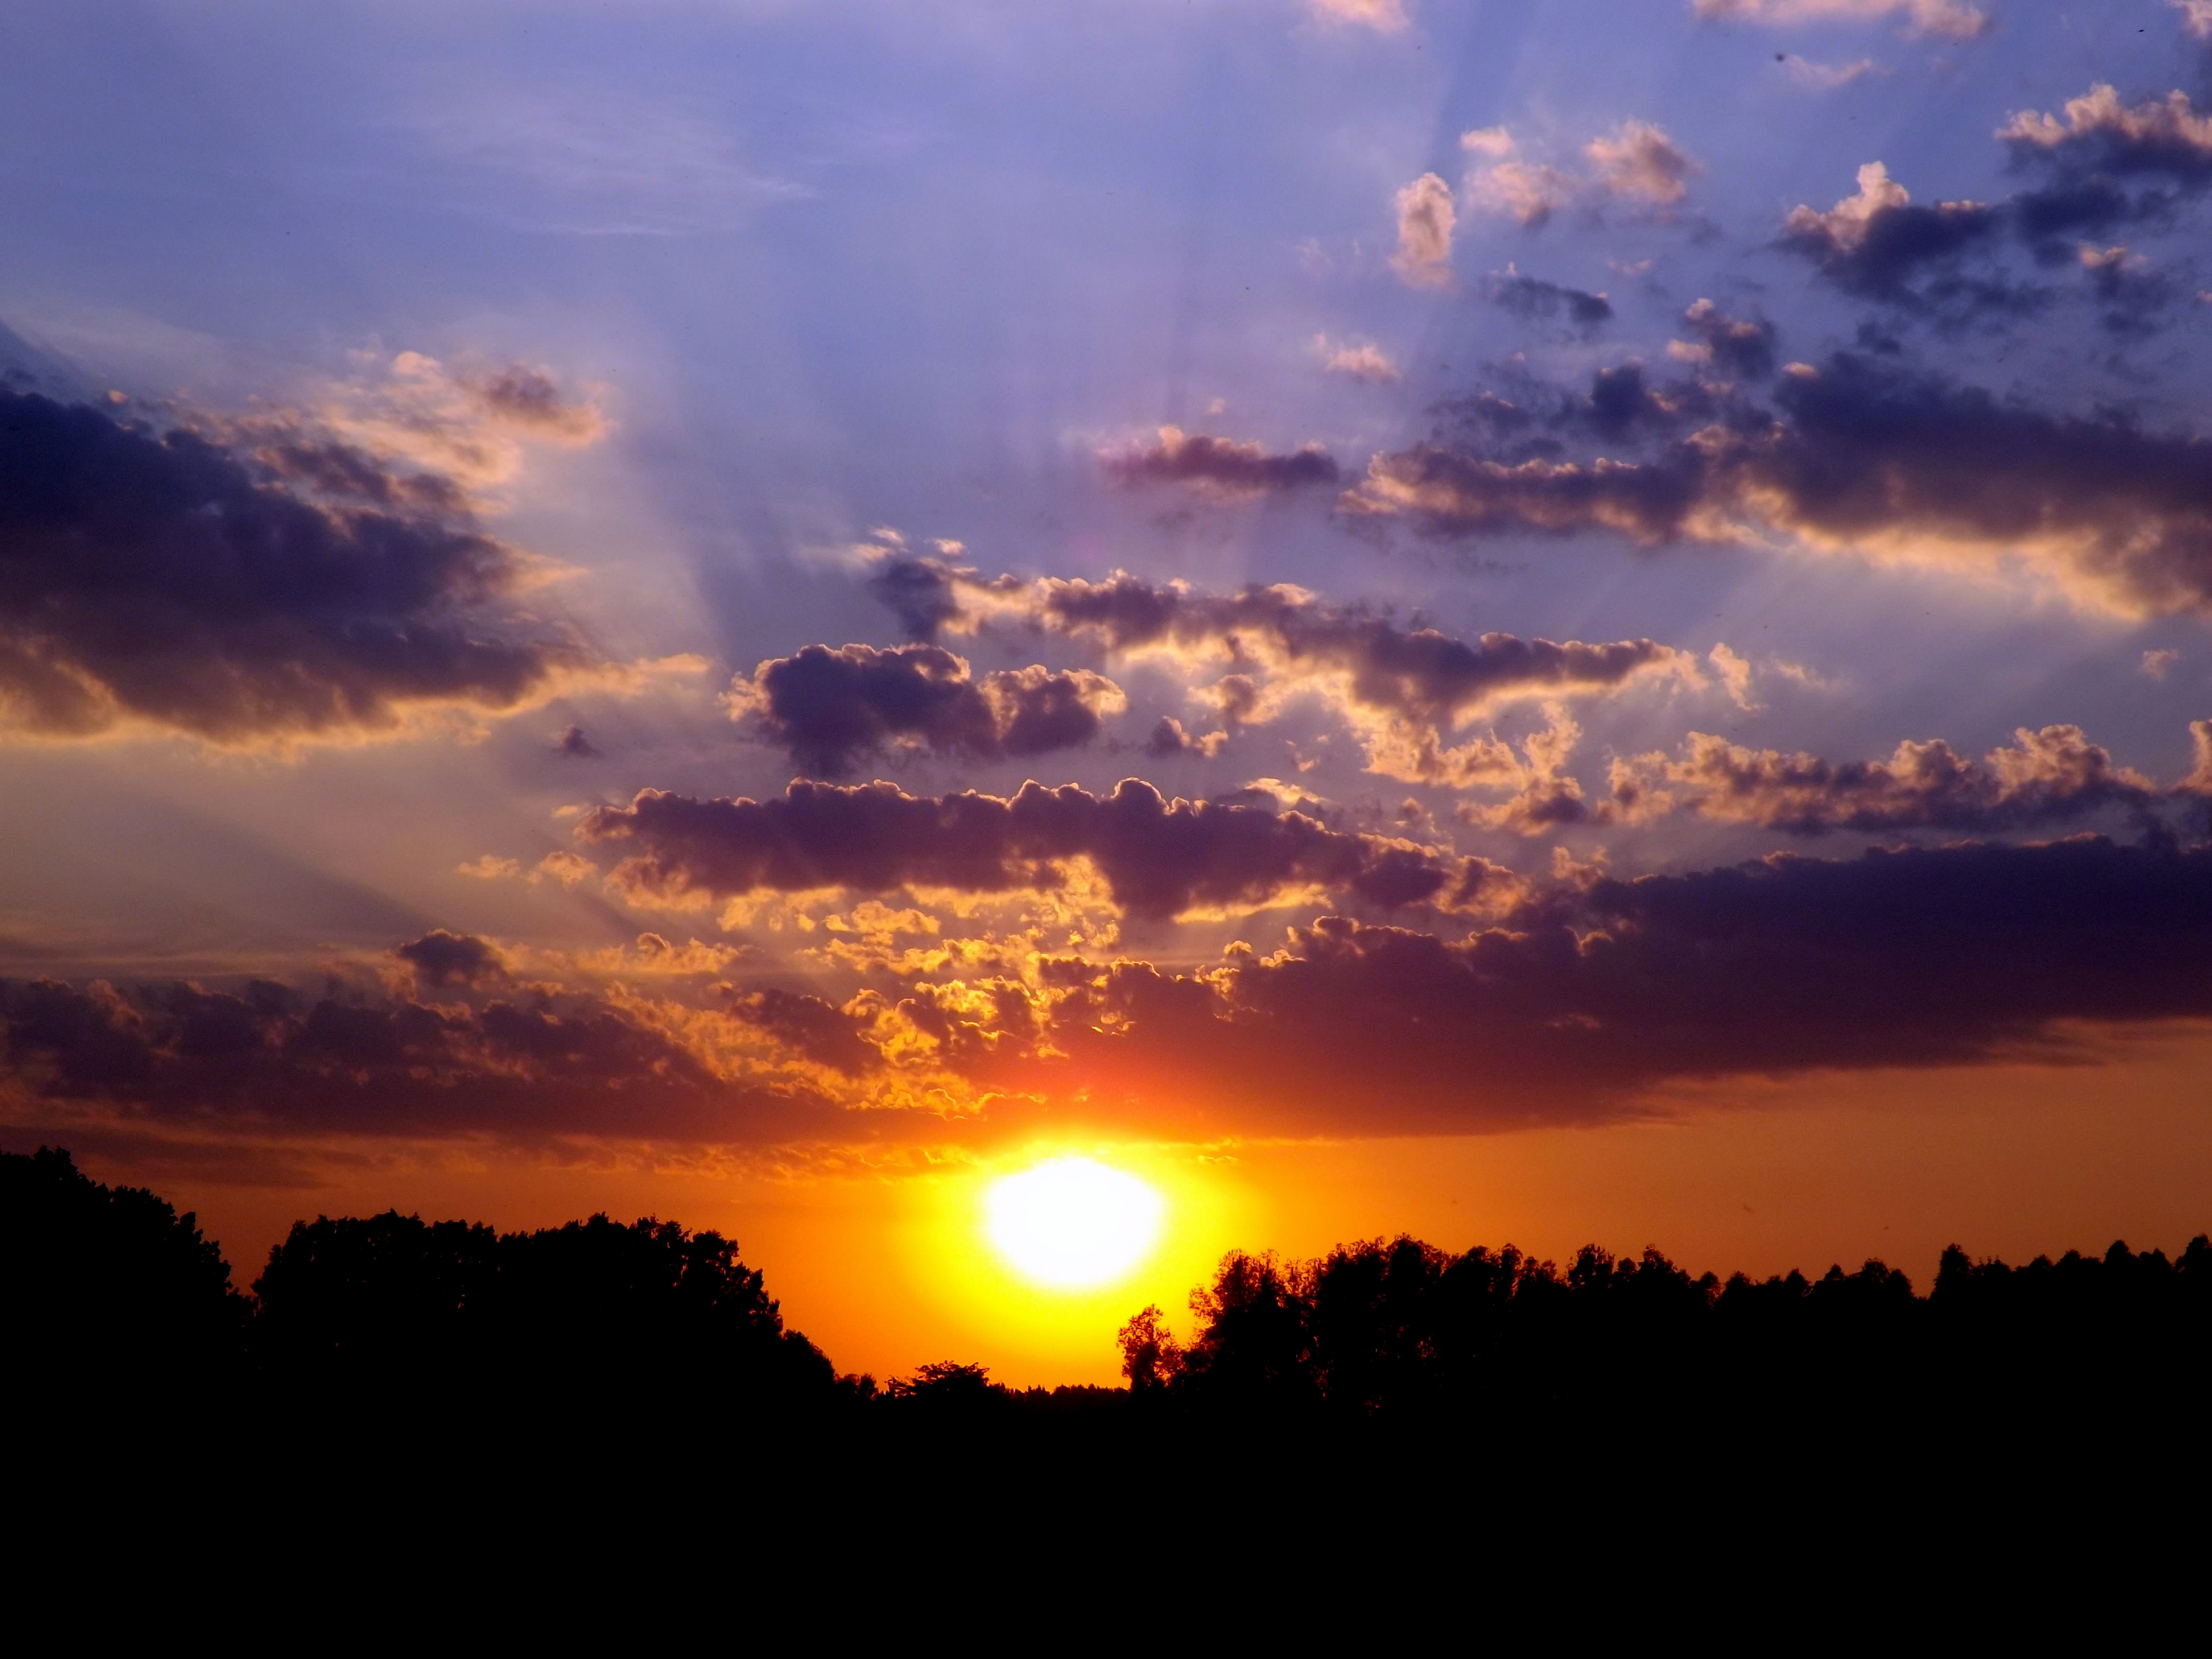
water, horizon, cloud, sky, sun, sunrise, sunset, field, sunlight, morning, dawn, atmosphere, dusk, evening, twilight, reflection, red, shadow, cumulus, in the evening, afterglow, red sky at morning